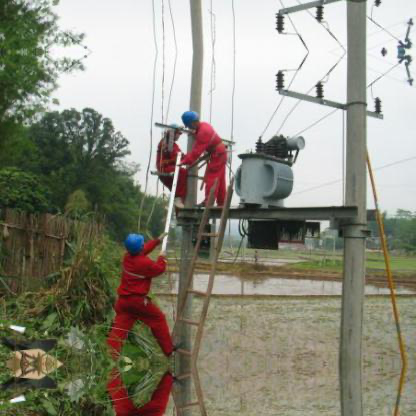
Objects in the image:
label: helmet
label: helmet